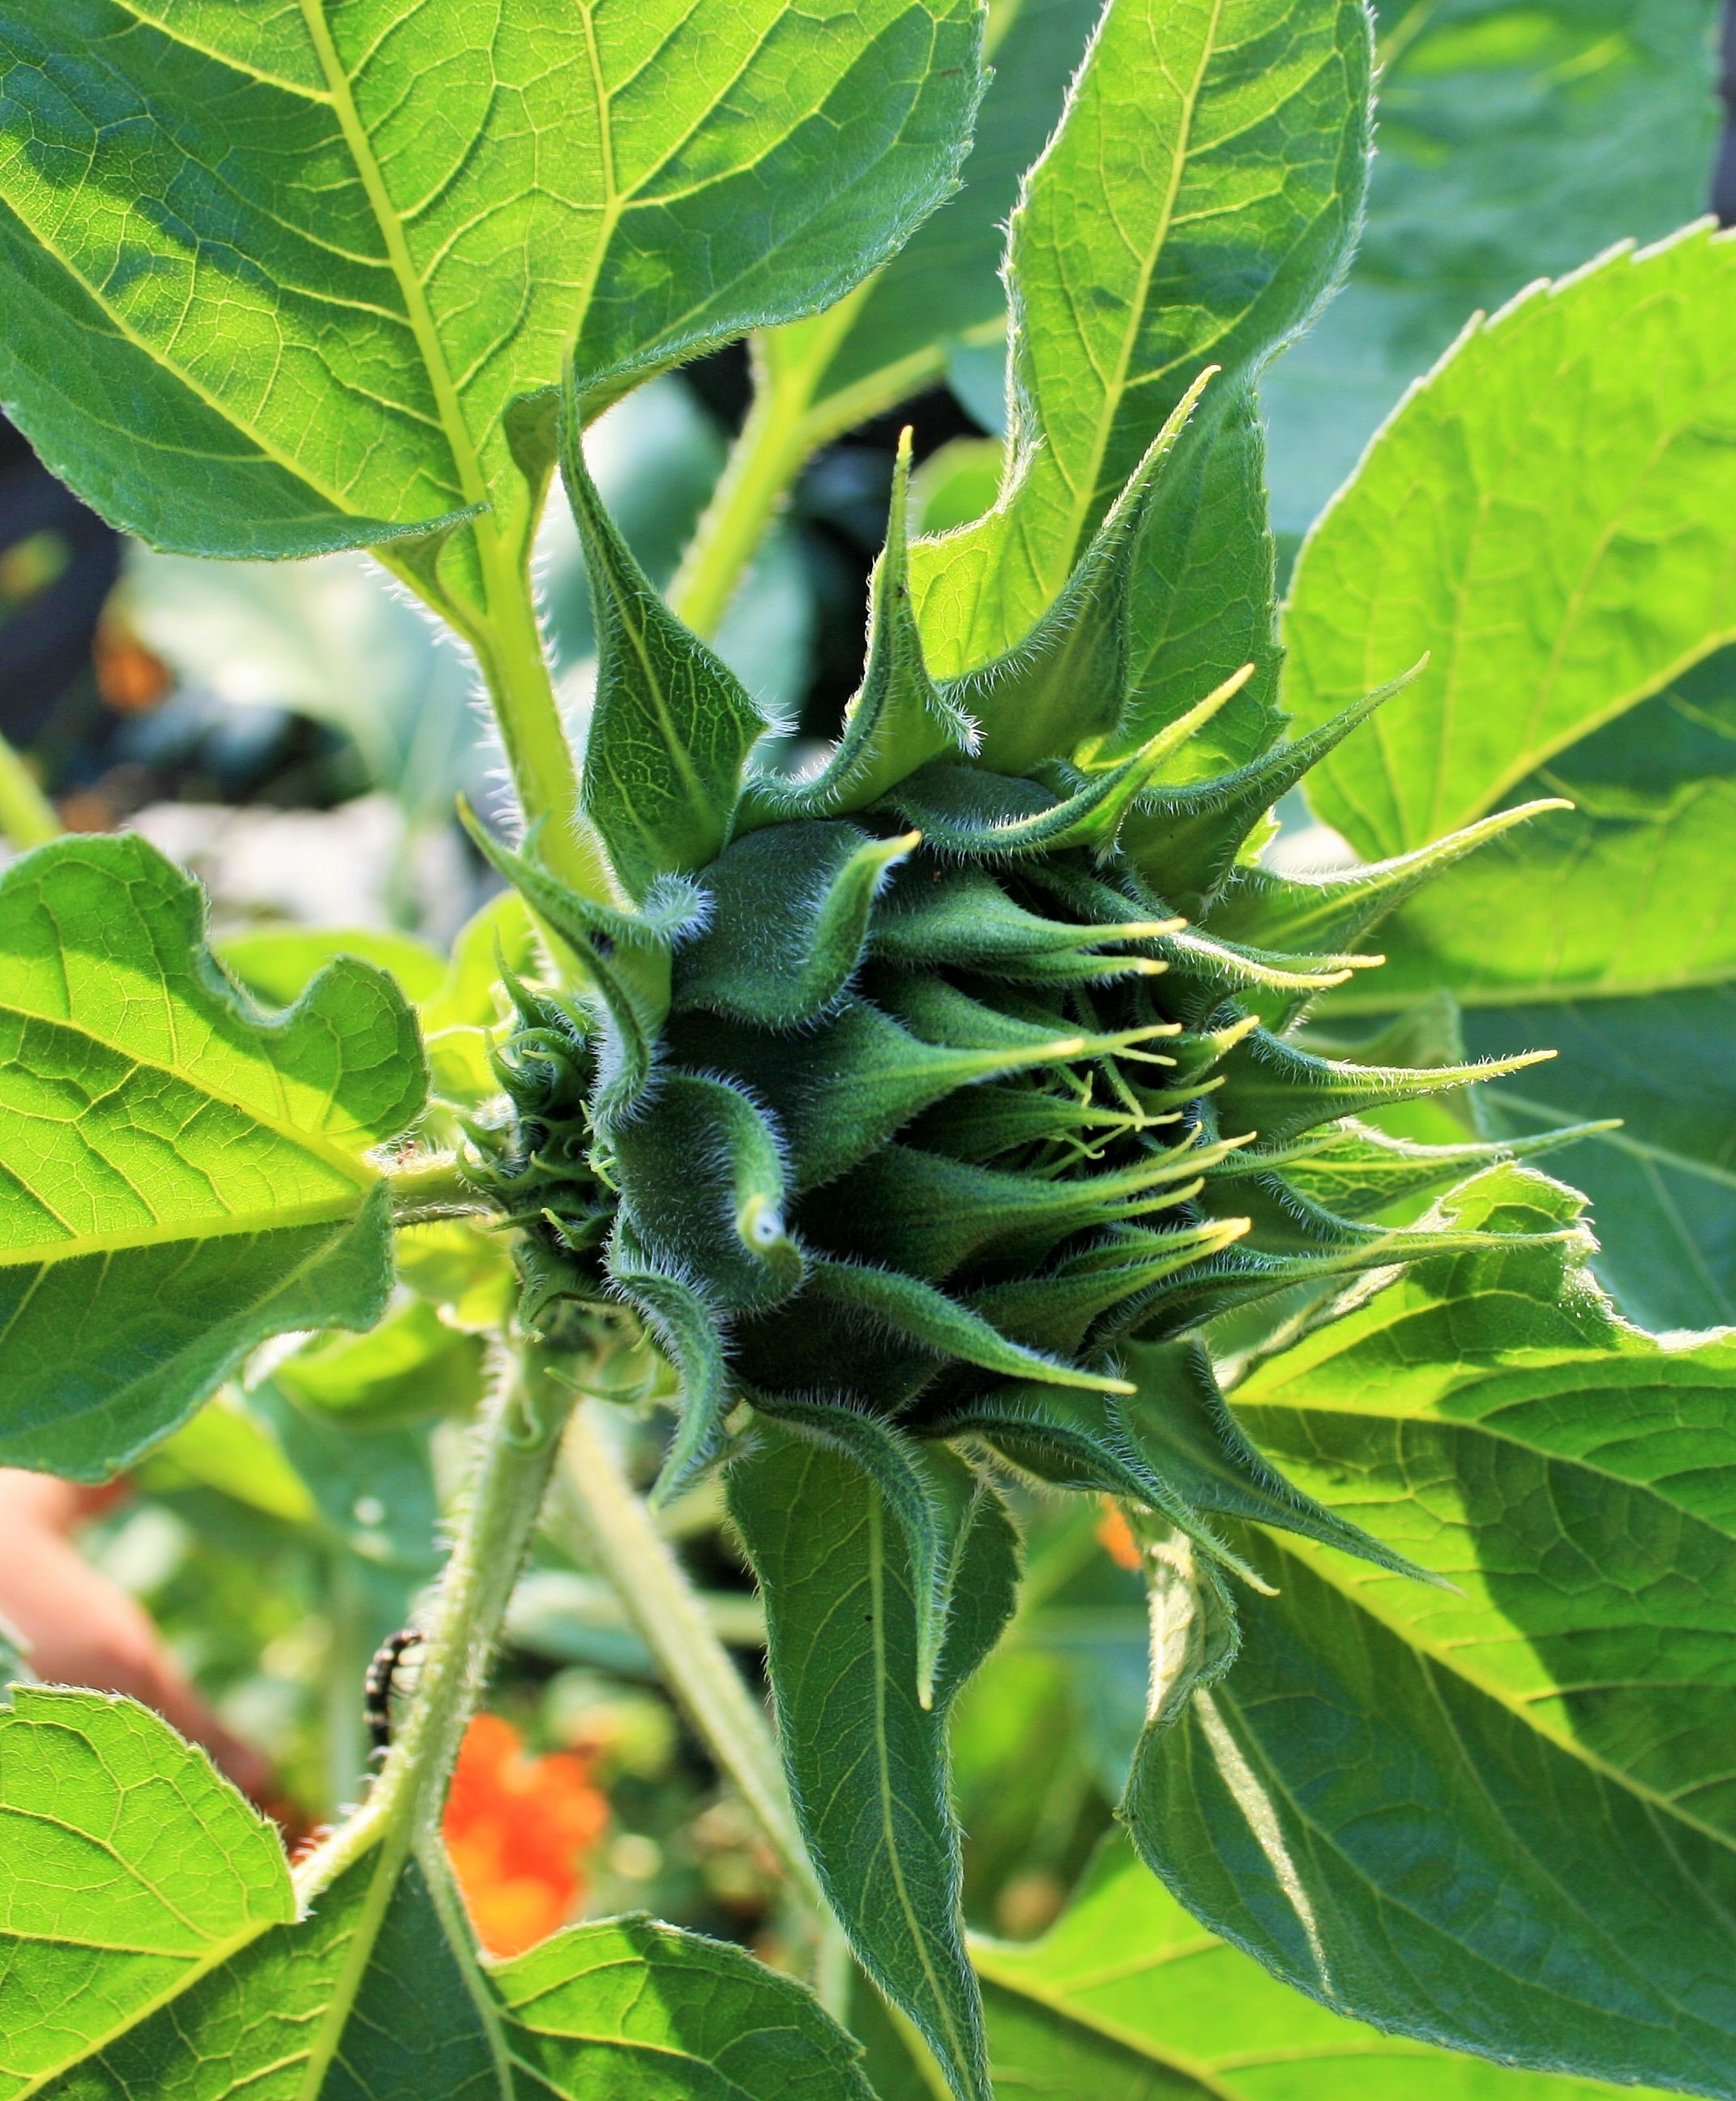
light, plant, fruit, flower, food, green, produce, vegetable, crop, sunflower, leaves, shrub, bud, opening, flowering plant, sunflower bud, land plant